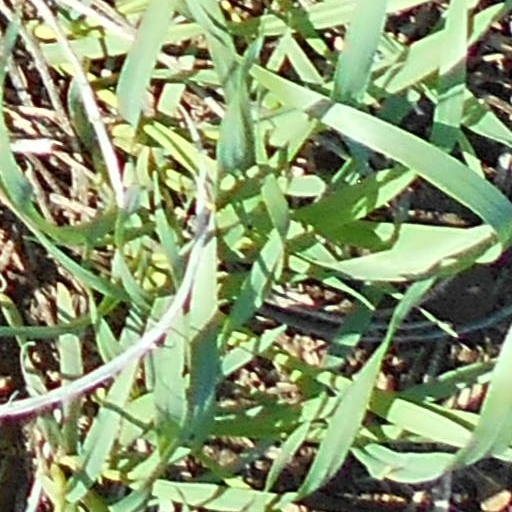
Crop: wheat